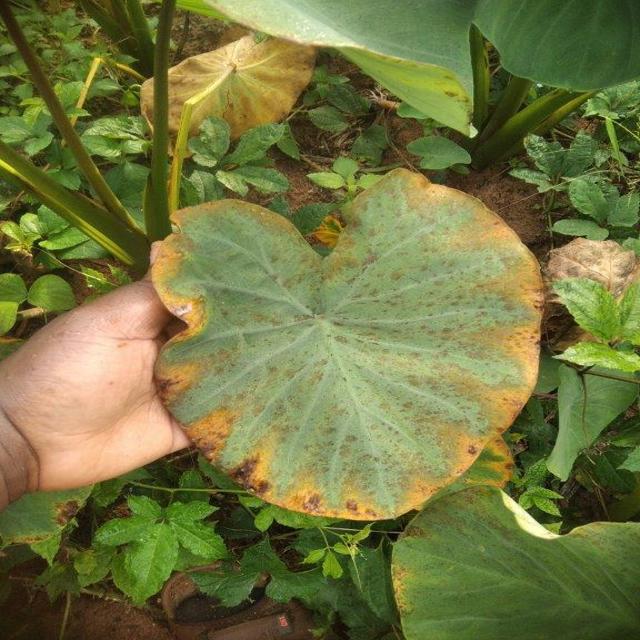
Label: Mid_Blight